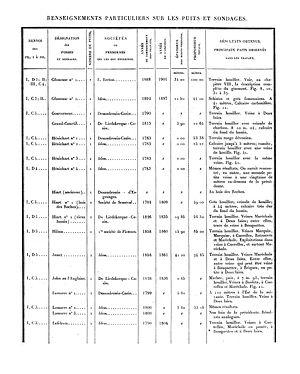
Liste des puits de mine et des sondages. Mines du Boulonnais. Document extrait de Étude des Gîtes Minéraux de la France. Topographie Souterraine du Bassin Houiller du Boulonnais ou Bassin d'Hardinghen, par A. Olry, ingénieur en chef des Mines. Chapitre IX, pages 172 à 189.
Le bassin minier du Boulonnais, aussi appelé bassin minier picard, est un ensemble de charbonnages assez anciens ouverts sur les communes de Hardinghen, Réty, Fiennes, Ferques et Caffiers, entre les villes de Boulogne-sur-Mer et Calais, et exploités entre 1692 et 1950. La houille y a donc été exploitée durant plus de deux siècles.